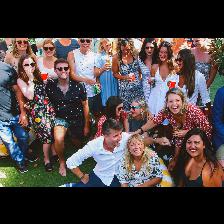
Label: Human